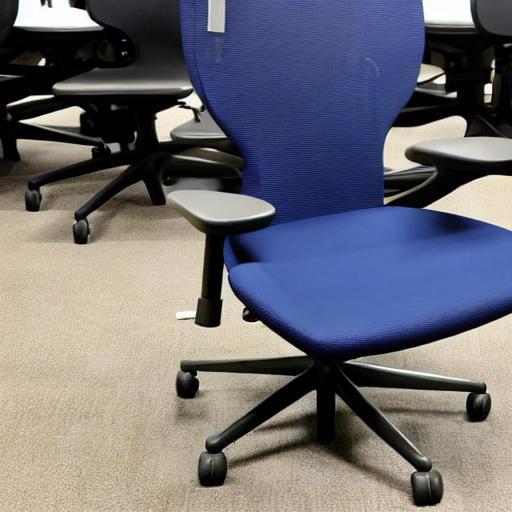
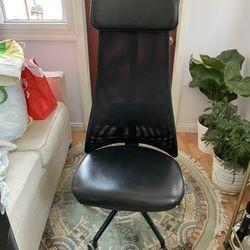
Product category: items_chair
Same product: no